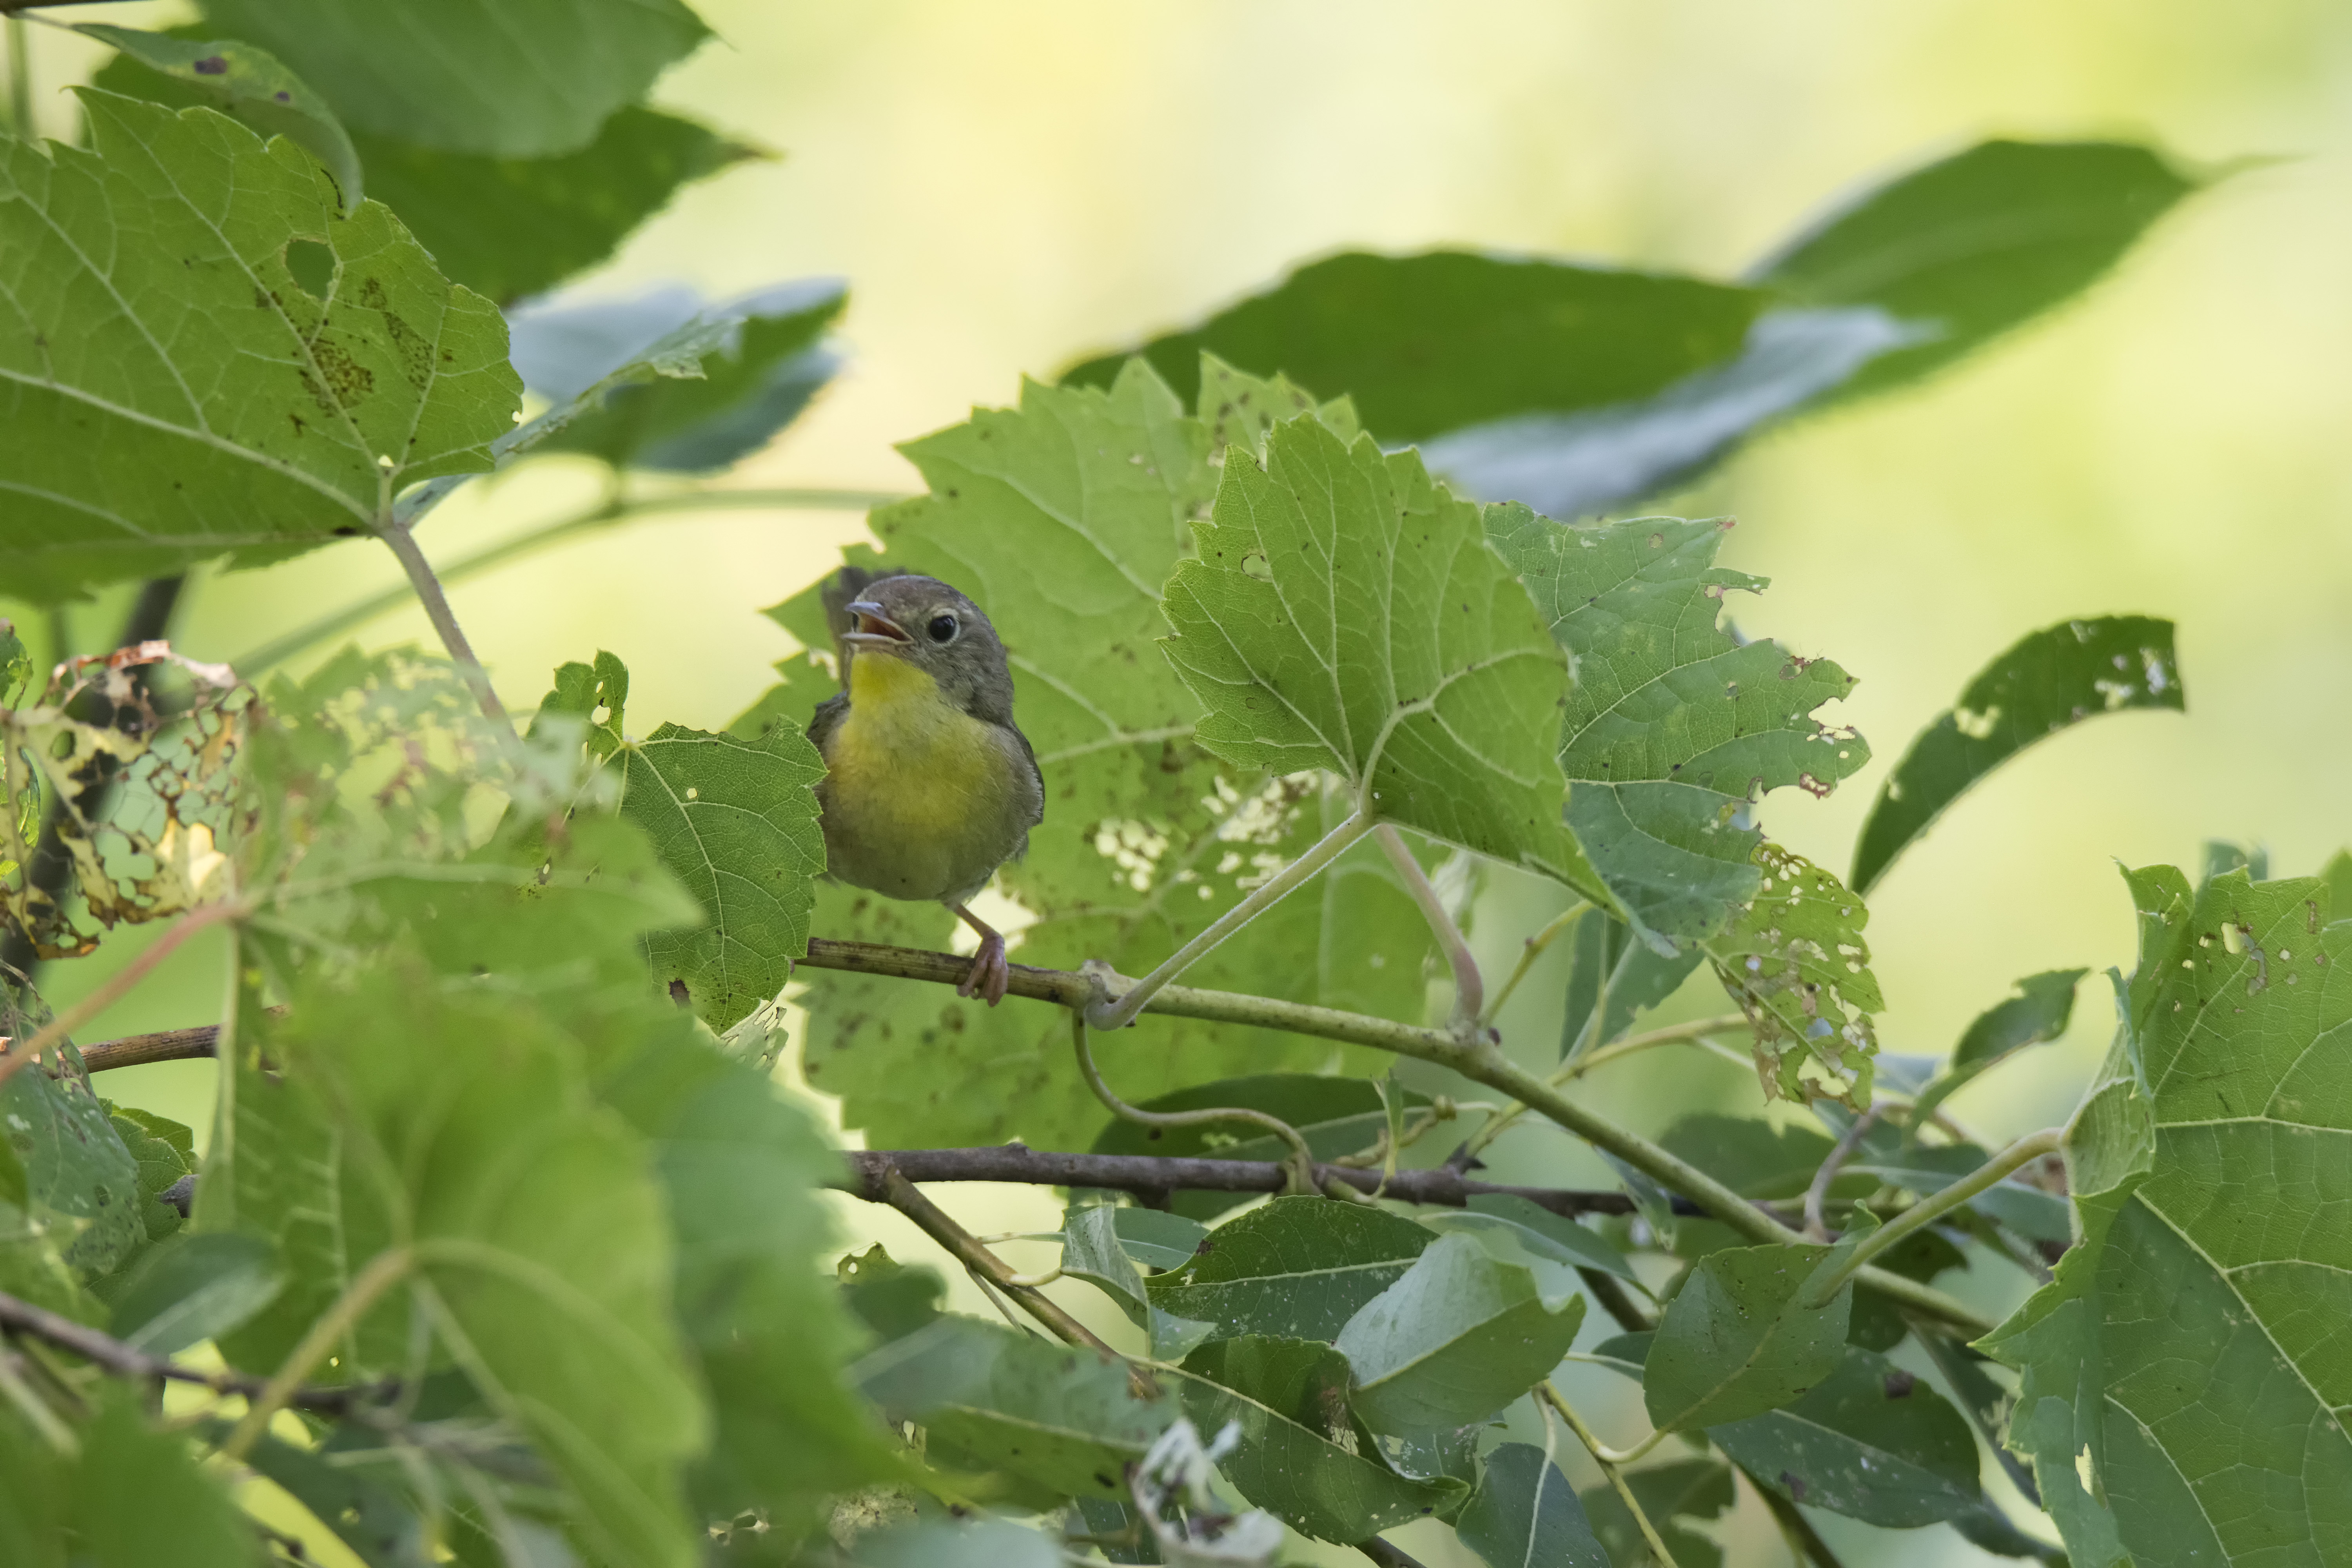
tree, branch, bird, plant, leaf, flower, wildlife, food, green, produce, botany, yellow, fauna, canada, common, quebec, masque, sherbrooke, oiseau, paruline, troat, flowering plant, land plant, perching bird